Buildings at 35–37 Richardson Avenue

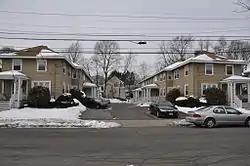

The buildings at 35–37 Richardson Avenue are historic rowhouses in Wakefield, Massachusetts. These two rowhouses, built c. 1912–15, are among the earliest apartment blocks built in the town. They were built by Solon O. Richardson, Jr. on a portion of his estate. The buildings were listed on the National Register of Historic Places in 1989.